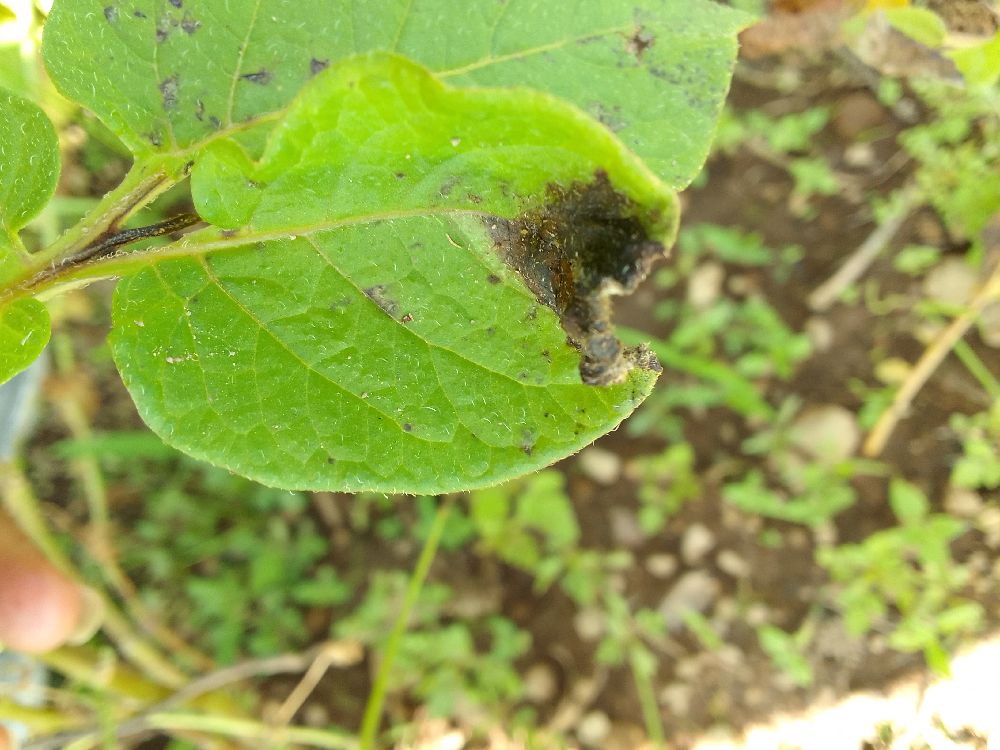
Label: Late blight